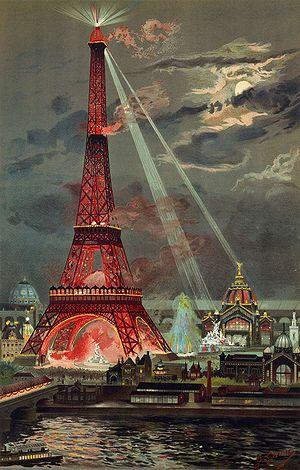
Tableau de Georges Garen peint en 1889 intitulé «
Symbole de Paris et de la France, monument populaire, la tour Eiffel a fait l'objet de nombreuses représentations artistiques sous divers supports : peintures, photographies, films, séries, téléfilms, documentaires, écrits littéraires, etc.
La Belle Époque est un chrononyme rétrospectif désignant la période marquée par les progrès sociaux, économiques, technologiques et politiques, principalement en France et s'étendant de la fin du XIXᵉ siècle au début de la Première Guerre mondiale en 1914. Le terme correspond pour les Britanniques à la fin de l'époque victorienne et à l'époque édouardienne ; pour les Allemands, c'est le wilhelminisme. L'expression française est comprise et utilisée dans la plupart des pays européens.